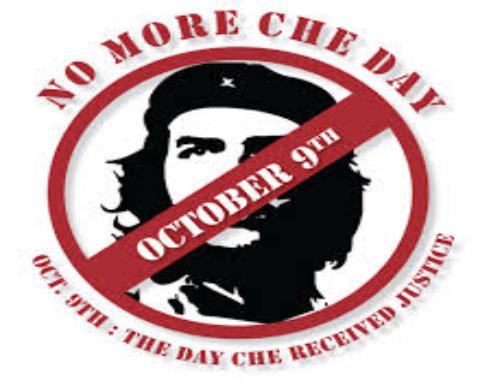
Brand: Che
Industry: Others